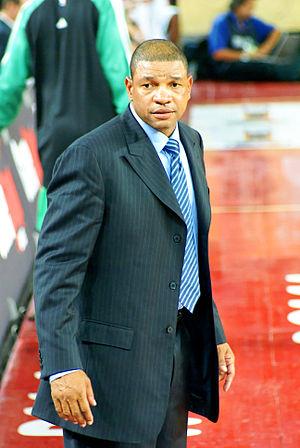
Doc Rivers, de son vrai nom Glenn Rivers, né le 13 octobre 1961 à Chicago, dans l'Illinois, est un entraîneur et ancien joueur américain de basket-ball. Il est actuellement l'entraîneur principal des Clippers de Los Angeles, dans la National Basketball Association.
La rivalité entre les Celtics de Boston et les Lakers de Los Angeles est la rivalité la plus intense du XXᵉ siècle de la National Basketball Association. Dans les années 1980, elle est à son apogée lorsque Magic Johnson et Larry Bird s'affrontent lors de trois séries en finales. La rivalité est moins forte après le retrait des deux stars. Après 21 ans de rencontres sans finale, les Celtics et les Lakers se retrouvent opposés en finales NBA en 2008, titre finalement remporté par les Celtics. Deux saisons plus tard, en 2010, Los Angeles prend sa revanche en dominant Boston lors d'un septième match décisif.
La saison 2007-2008 des Celtics de Boston est la soixante-deuxième saison de basket-ball de la franchise américaine de la National Basketball Association. Après une saison noire en 2006-2007, la franchise construit un effectif composé de vétérans de la NBA parmi lesquels Kevin Garnett, Ray Allen et Paul Pierce qui forment le « Big Three ». Agents libres recrutés en août, Eddie House et James Posey sont les derniers renforts importants de l'effectif avant le début de la saison. Les joueurs expérimentés P. J. Brown et Sam Cassell viennent renforcer l'effectif en cours de saison.
Les Celtics de Boston est une franchise de basket-ball de la NBA basée à Boston dans l'État du Massachusetts aux États-Unis. Fondé le 6 juin 1946, le club évolue trois saisons dans la Basketball Association of America qui devient en 1949 la National Basketball Association. Les Celtics de Boston sont la plus ancienne franchise de NBA, qui de plus n'a changé ni de nom, ni de localisation depuis sa création.